Egg cup

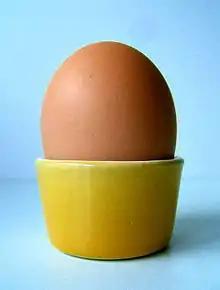
An egg cup

An egg cup or eggcup, sometimes called an egg server, is an item of tableware used for serving and holding boiled eggs within their shell. Egg cups have an upwardly concave portion to hold the egg and a flat-bottomed base. Egg cups can be made from a variety of materials, including bakelite, glass, plastic, porcelain, pottery, various metals, wood, or a combination of two materials, such as ceramic and wood.